Diego Corrientes Mateos

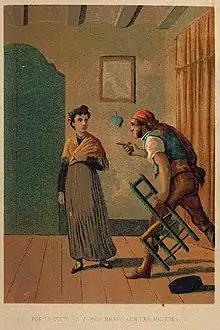

Diego Corrientes Mateos (August 20, 1757 – 1781) was a Spanish bandit famous for his generosity to the poor.